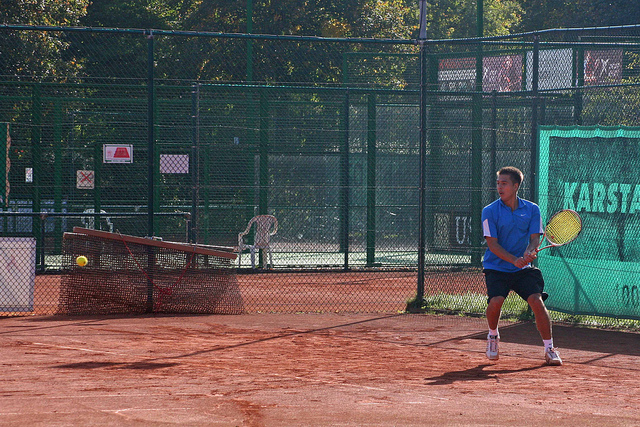
vận động viên tennis đang cầm vợt đánh tennis trên sân